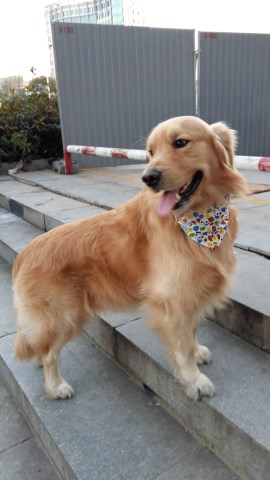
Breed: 5355-n000126-golden_retriever